University Belt

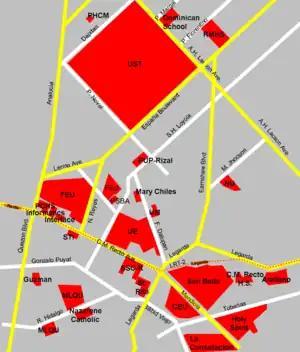
Map of the original University Belt north of the Pasig River within Sampaloc, Quiapo, and San Miguel districts. The southern end of Quezon Blvd. connects to Quezon Bridge, and the southern end of Legarda Street connects to P. Casal Street.

Included are the major universities and colleges located in Sampaloc, Quiapo, Santa Cruz, Santa Mesa, and San Miguel.